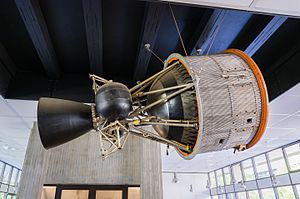
ELDO
Astris
ELDO er en forkortelse for European Launcher Development Organisation. ELDO blev oprettet den 29. marts 1962 men den formelle aftale var først på plads i 1964. Der var seks europæiske medlemslande: Belgien, Frankrig, Holland, Italien, Storbritannien og Vesttyskland samt Australien.